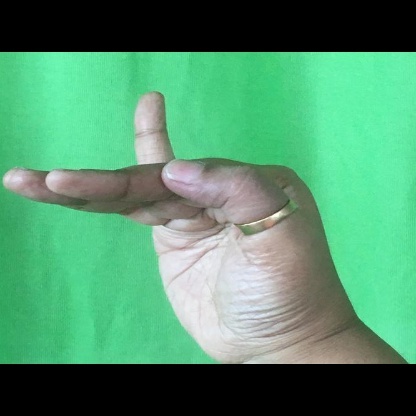
Mudra: Hamsapaksha